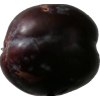
Label: plum